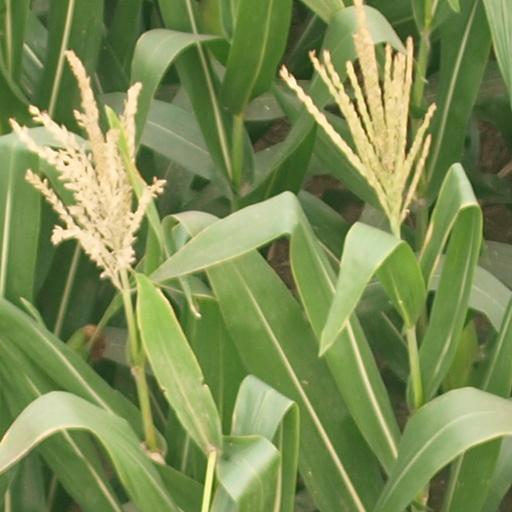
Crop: maize; corn